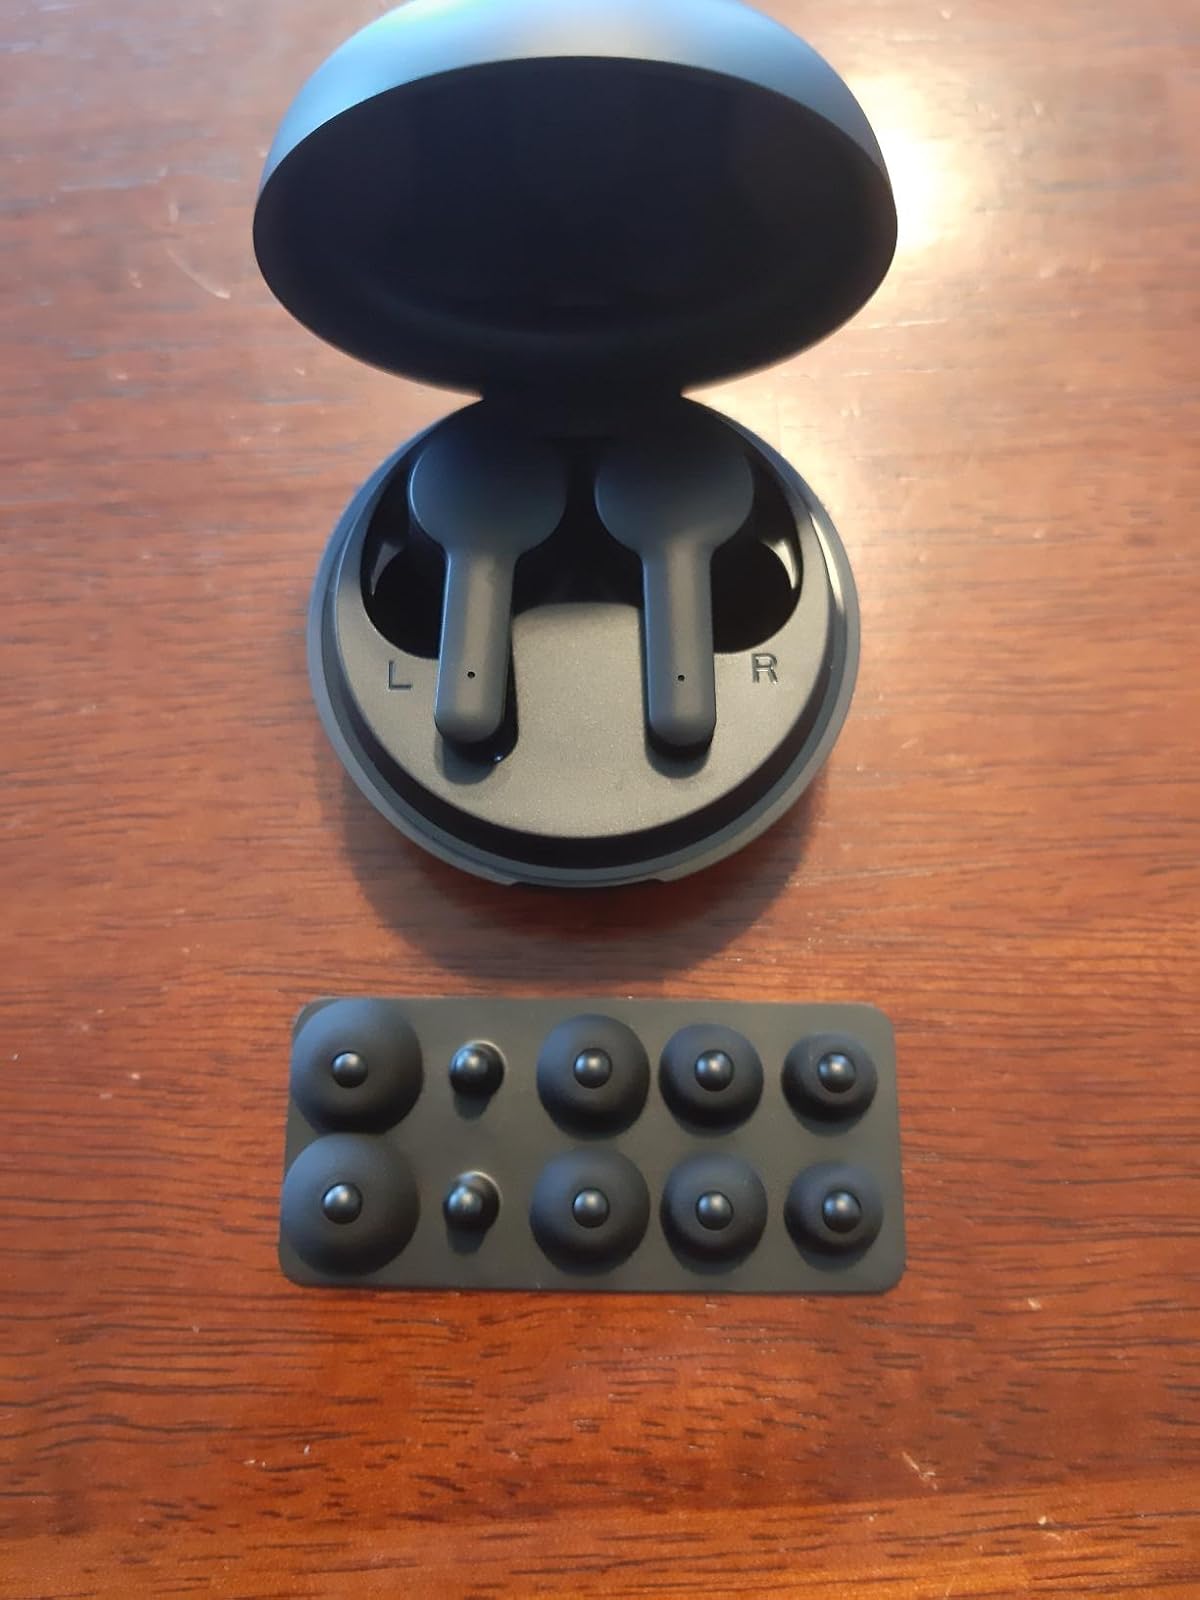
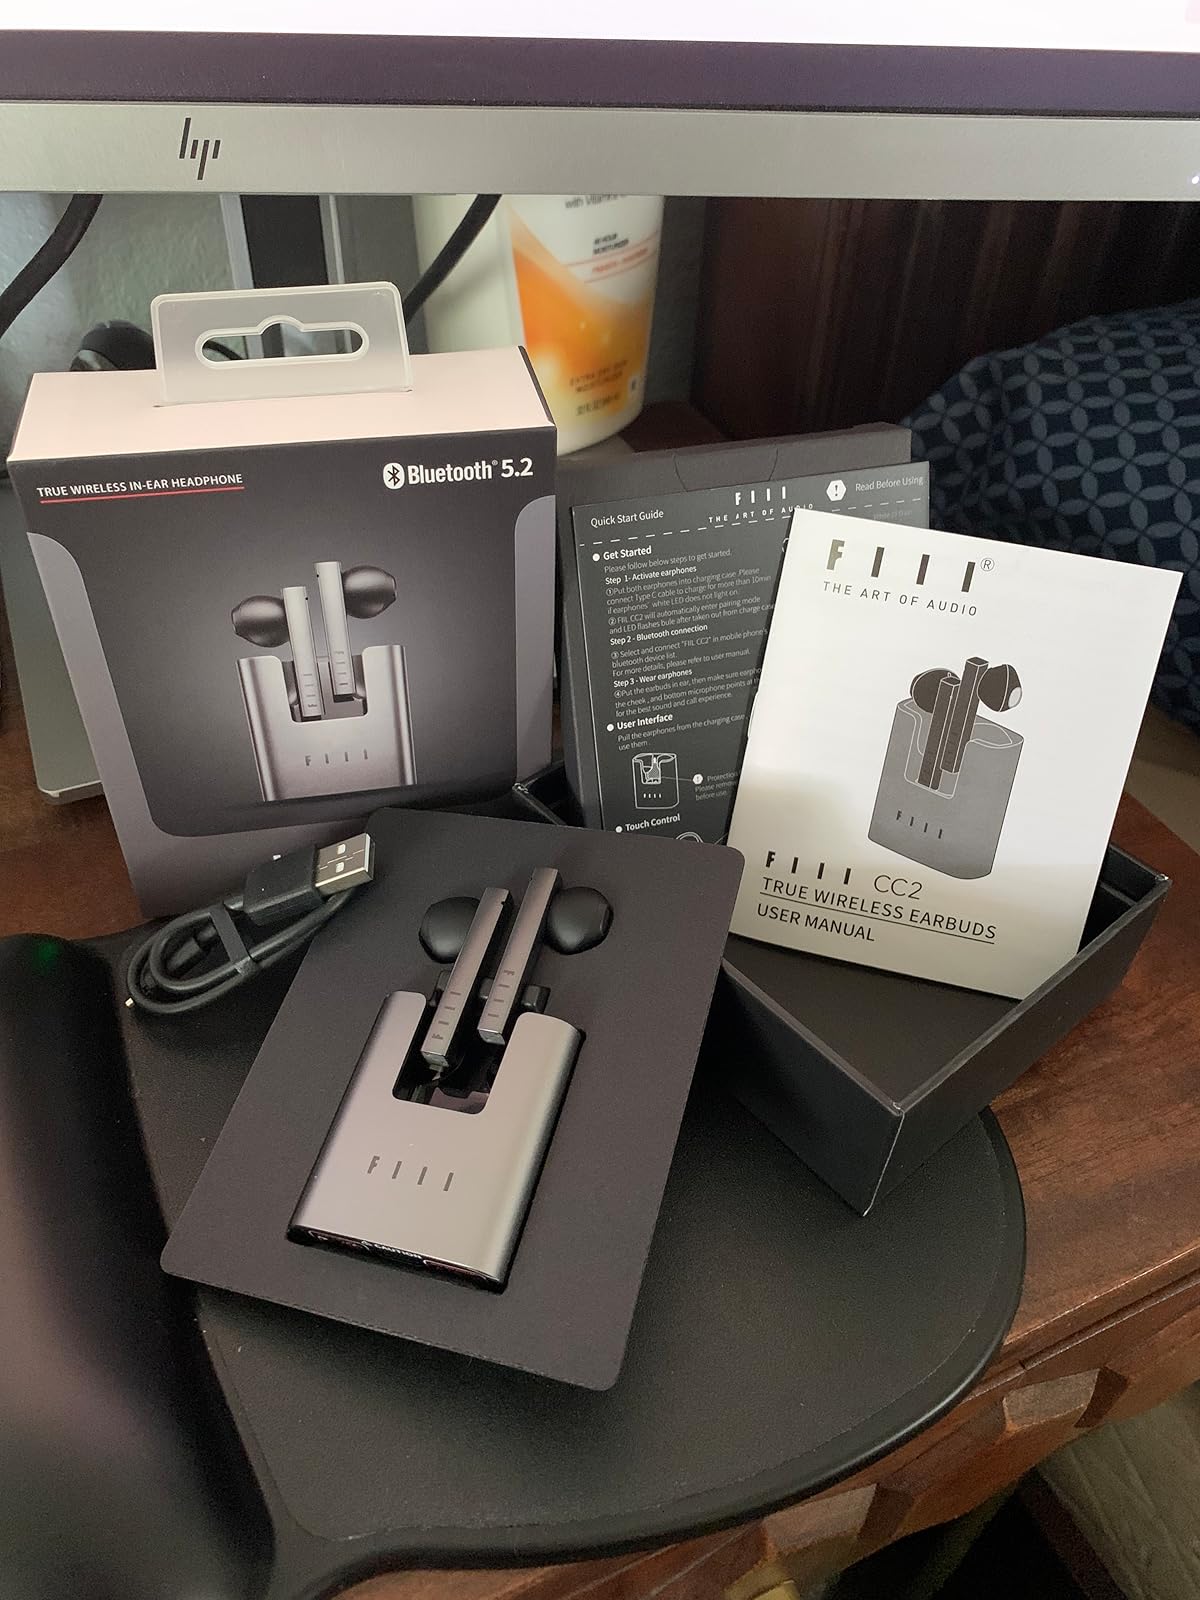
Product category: earbuds
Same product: no